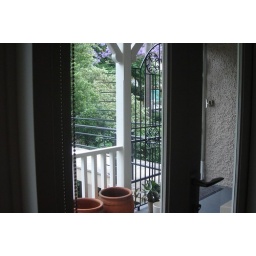
View out to front balcony at Jules's house in Double Bay, Sydney.